Princess Sibylla of Saxe-Coburg and Gotha

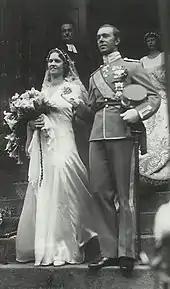
The bride and groom at their wedding on 20 October 1932.

Sibylla was born on 18 January 1908 at Schloss Friedenstein in the city of Gotha, one of the two capitals in the Duchy of Saxe-Coburg and Gotha in central Germany. She was the elder daughter and second child of Charles Edward, Duke of Saxe-Coburg and Gotha, and Princess Victoria Adelaide of Schleswig-Holstein. Her father was a posthumous son of Prince Leopold, Duke of Albany, the youngest son of Queen Victoria of the United Kingdom and Prince Albert of Saxe-Coburg and Gotha. Prince Charles Edward had, at the urging of his grandmother, inherited the position of duke after his uncle in 1900. The same year he had married Princess Victoria Adelaide, who was a daughter of Friedrich Ferdinand, Duke of Schleswig-Holstein and Princess Karoline Mathilde of Schleswig-Holstein-Sonderburg-Augustenburg, sister of the Empress Augusta Victoria.